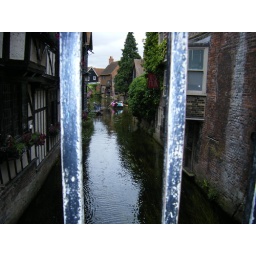
a little window to look through the river cannel around canterbury